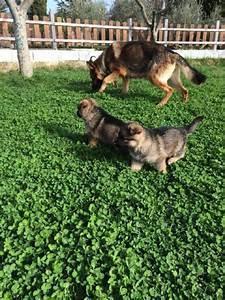
dog